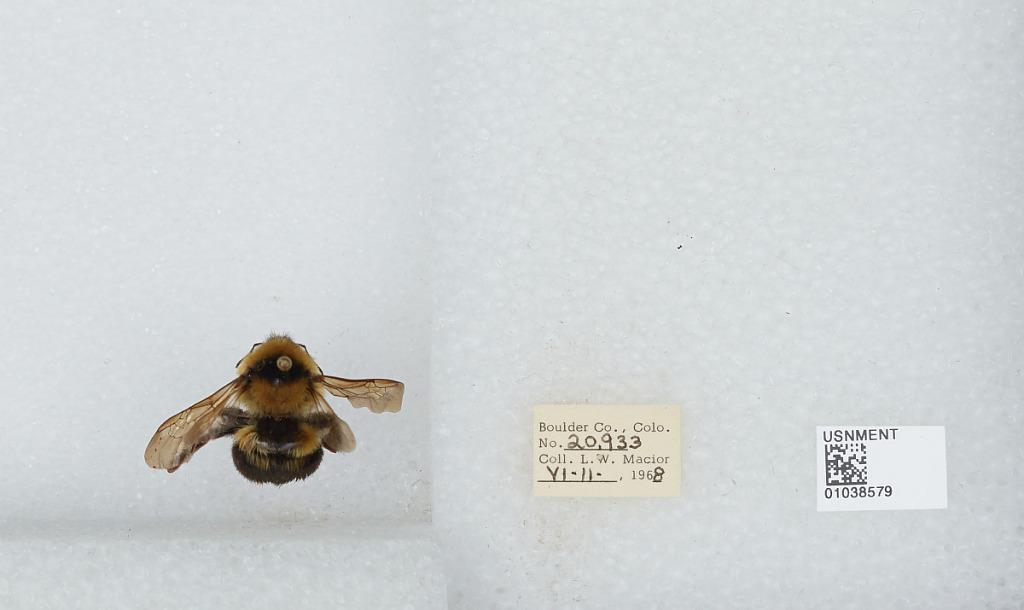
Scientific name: Bombus (Cullumanobombus) rufocinctus Cresson
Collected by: L. Macior
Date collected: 1968-6-11
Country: United States
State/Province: Colorado
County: Boulder
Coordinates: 40.015, -105.27